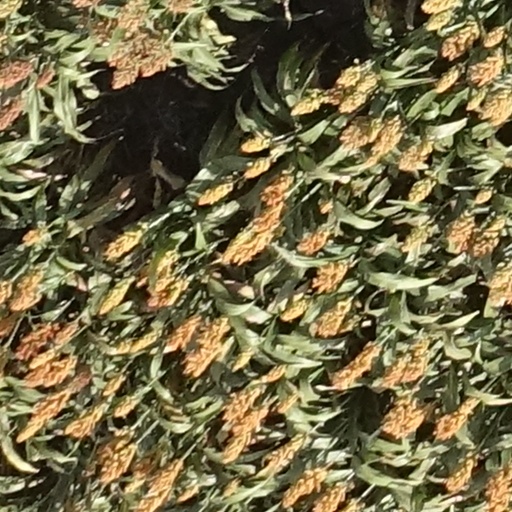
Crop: sorghum